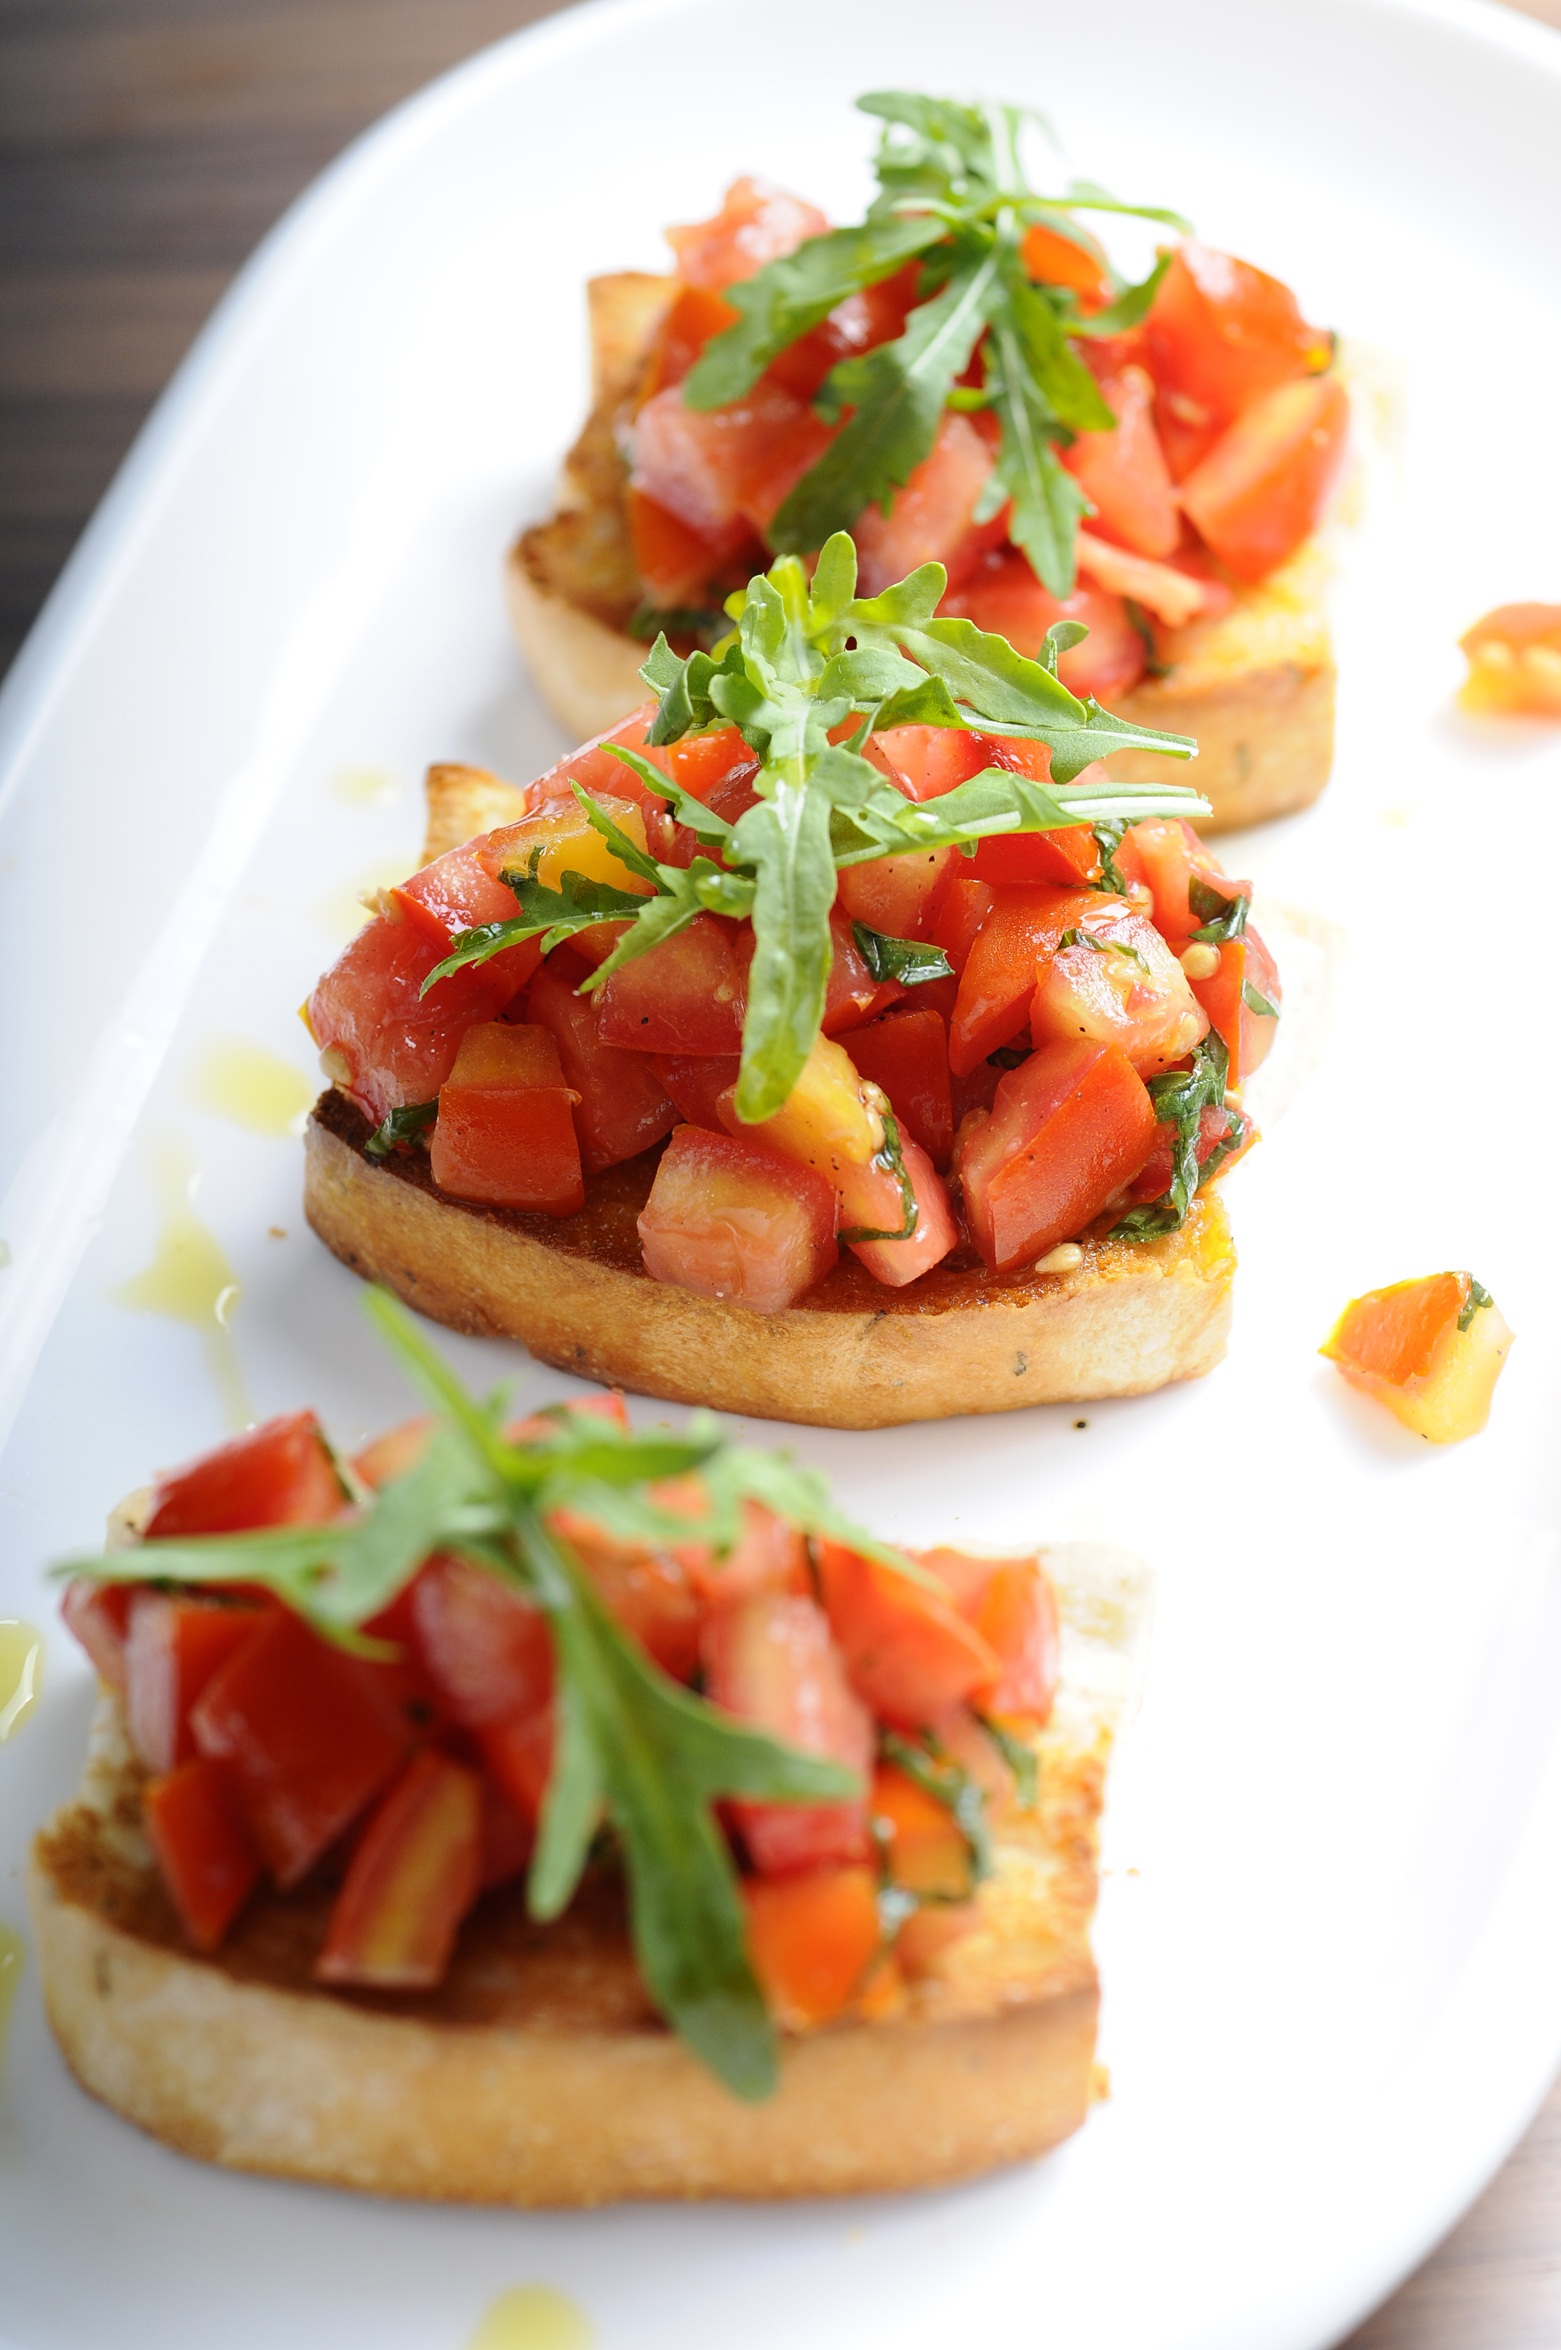
dish, meal, food, produce, vegetable, italy, breakfast, meat, lunch, cuisine, bread, vegetarian food, bruschetta, smoked salmon, tostada, salsa sauce